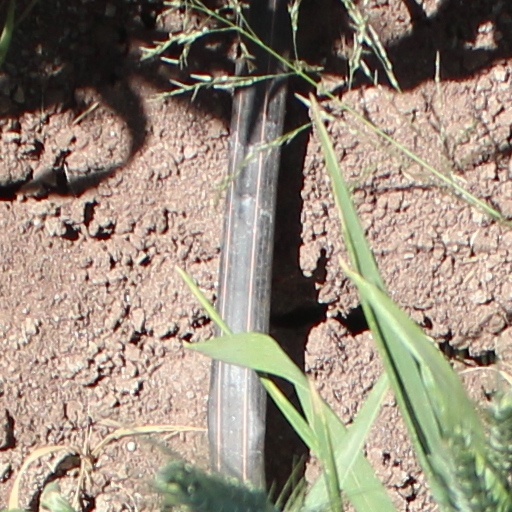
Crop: wheat